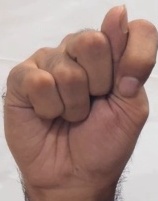
ASL sign: T